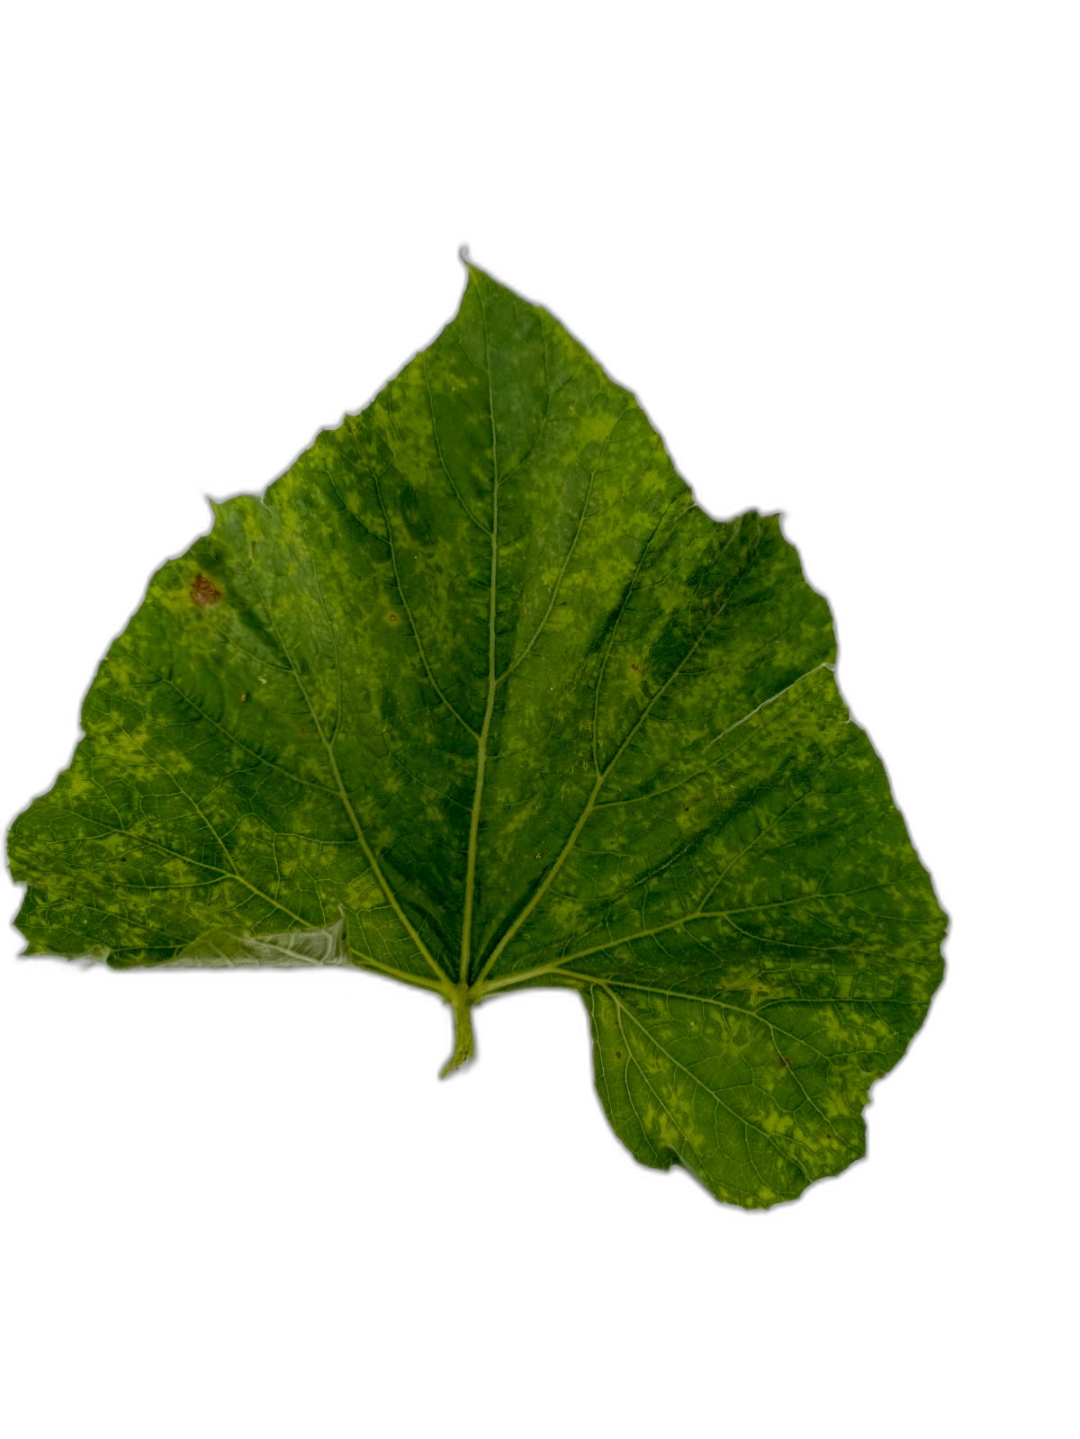
Crop: Bottle Gourd
Label: Mosaic_Virus